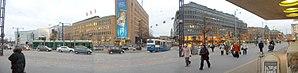
Le centre ville d'Helsinki est situé autour de la gare centrale d'Helsinki où sont regroupés une grande partie des services d'Helsinki en Finlande.
Mannerheimintie, est l'artère principale de la capitale finlandaise Helsinki.